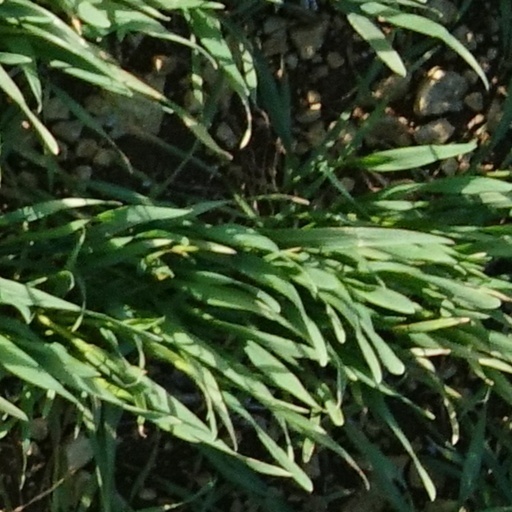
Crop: wheat